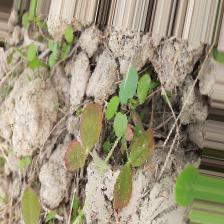
Label: Lentil Rust